Southfield, Michigan

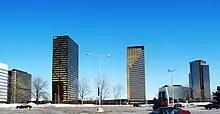
Southfield Town Center across from Lawrence Technological University

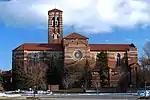
Word of Faith International Christian Center in Southfield, formerly Duns Scotus College150px

Southfield is a commercial and business center for the metropolitan Detroit area, with of office space, second in the Detroit metro area to Detroit's central business district of . Several internationally recognized corporations have major offices and headquarters in Southfield, including Veoneer, Huf Hülsbeck and Fürst, Denso, Peterson Spring, Federal-Mogul, Lear, R.L. Polk & Co., International Automotive Components, Stefanini, Inc., and Guardian Alarm. More than 100 Fortune 500 companies have offices in Southfield.